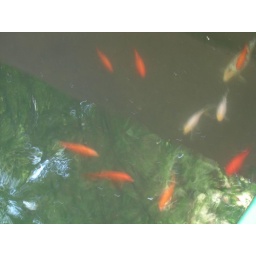
water and fish in it init